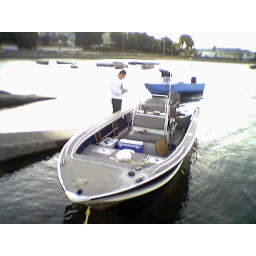
hmmm why is there water in the boat